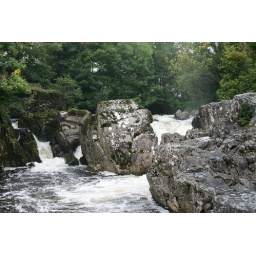
Big rock in lake